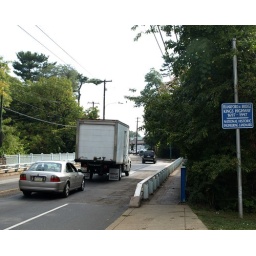
The Kings Highway Bridge, a twin stone arch bridge built in 1697, is the oldest surviving roadway bridge in the United States.